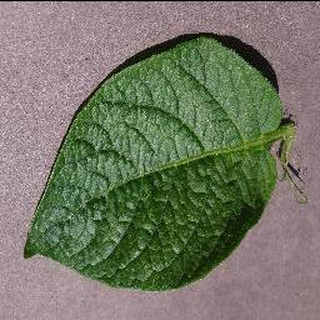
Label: healthy_potato